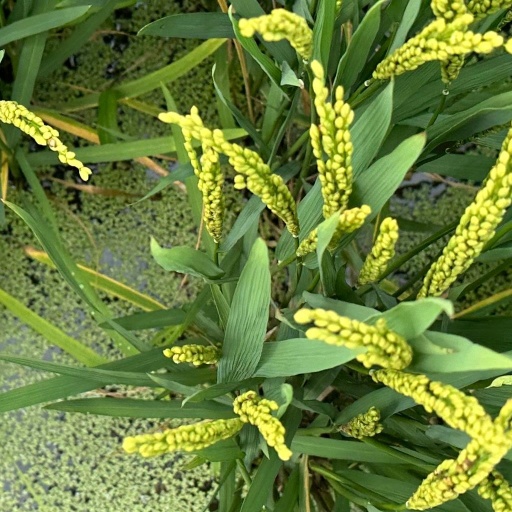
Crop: rice